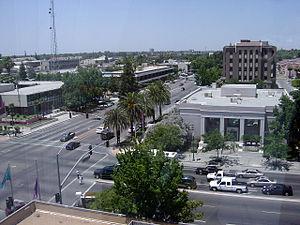
Korn, stylisé KoЯn, est un groupe de nu metal américain, originaire de Bakersfield, en Californie. En 2017, le groupe se compose de Brian « Head » Welch et James « Munky » Shaffer à la guitare, de Reginald « Fieldy » Arvizu à la basse, de Jonathan Davis au chant et Ray Luzier à la batterie.